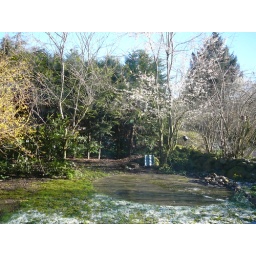
but the plum tree is in flower